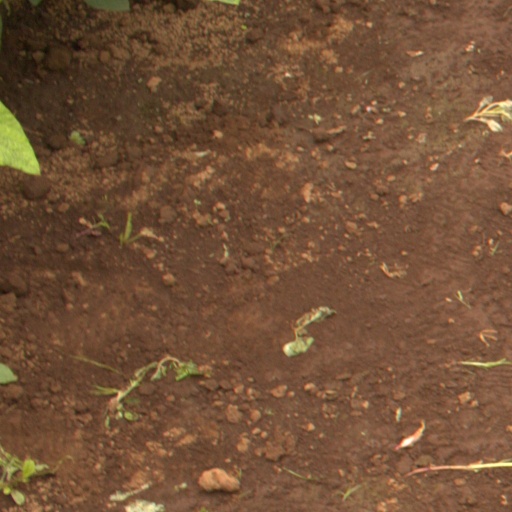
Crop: soybean